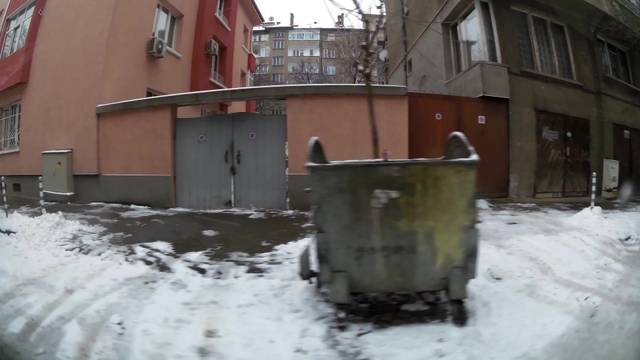
Region: Bulgaria
Coordinates: 42.7, 23.341